Through a Dark Mist

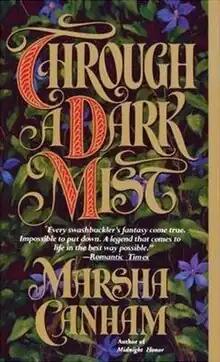
1991 cover art

Through a Dark Mist is a 1991 historical fiction novel by Canadian author Marsha Canham, the first instalment of her "Medieval" trilogy inspired by the Robin Hood legend set in 13th-century England. The story centers on the rivalry and enmity between two brothers each claiming to be one man – Lucien Wardieu, Baron De Gournay. The heroine, Lady Servanne de Briscourt, finds herself caught in the middle when she is betrothed to one but falls in love with the other. The novel was published by Dell Publishing in 1991.